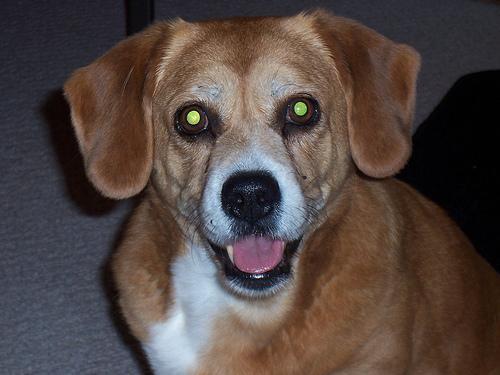
beagle